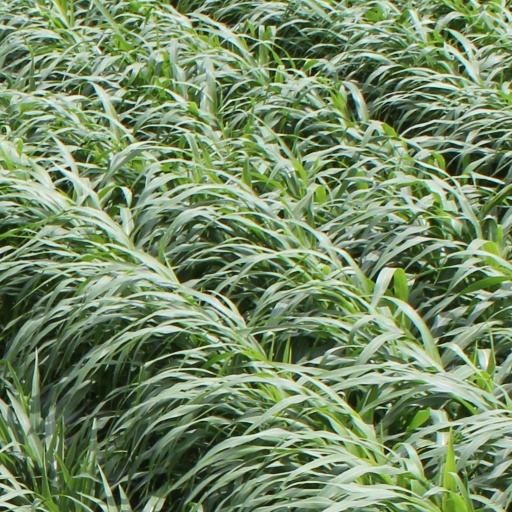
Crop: sorghum